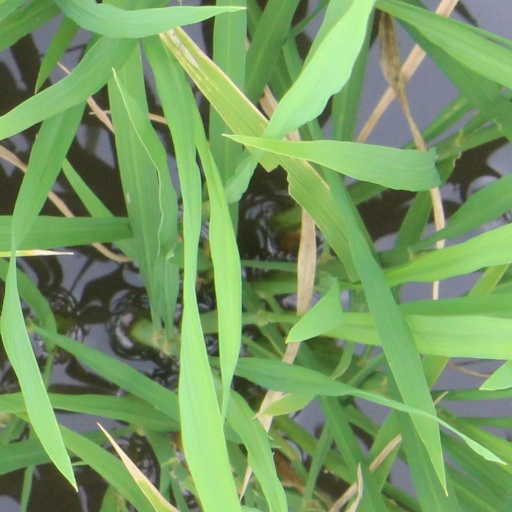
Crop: rice